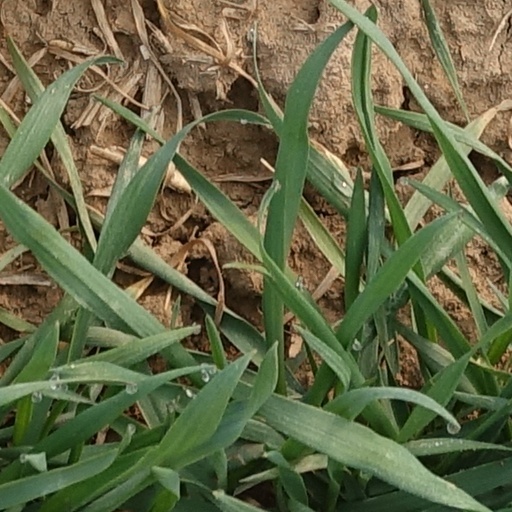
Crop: wheat